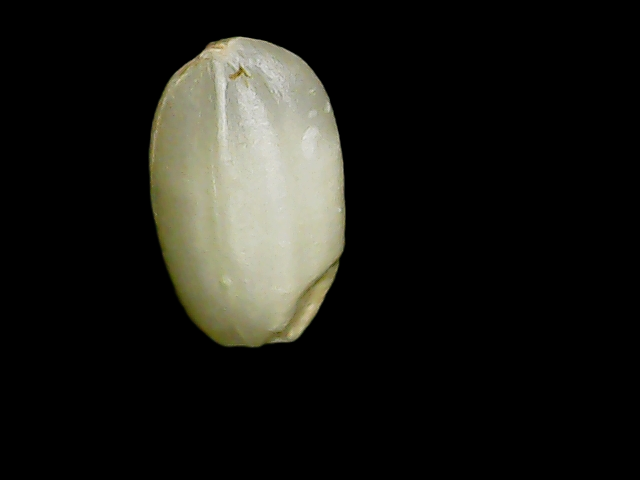
Rice variety: Binadhan8